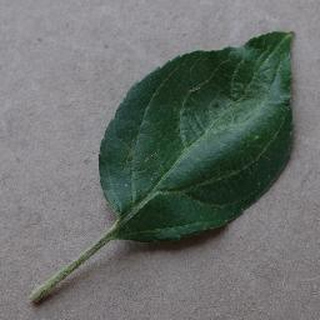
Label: healthy_apple